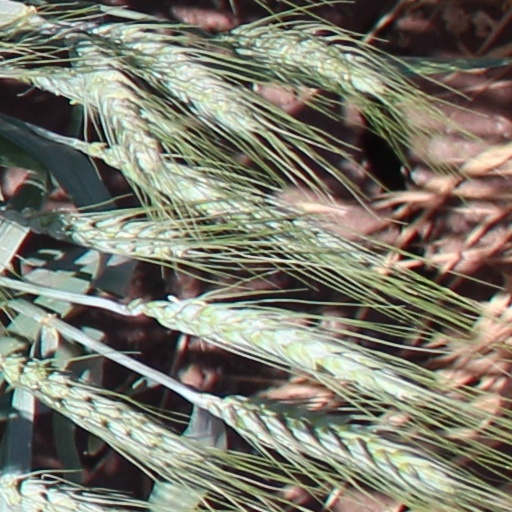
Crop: wheat